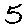
Label: 5